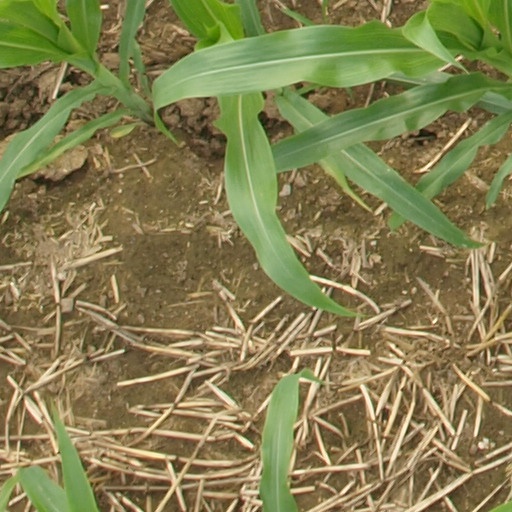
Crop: maize; corn